Chennakeshava Temple, Belur

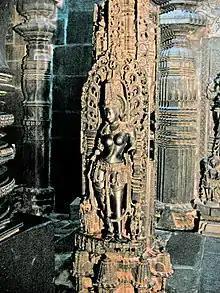
The temple is famous for its rendering of Mohini, the female avatar of Vishnu.

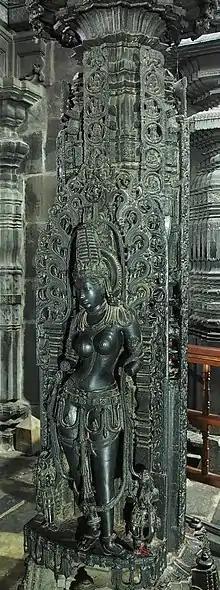
Intricately carved damsel on a pillar at the Sanctum Sanctorum.

Above the perforated screens, on capitals of the supporting pillars, are "madanakai" (Salabhanjika) figures. There were originally 40 "madanakai", of which 38 have survived in damaged or good form. Two of these are Durga, three huntresses (with bow), others are dancers in "Natya Shastra" abhinaya mudra (acting posture), musicians, women dressing or doing make up, a woman with a pet parrot, men making music. A majority of these "madanakai" figures are also carved into miniatures in the sixth band of the outer wall around the "pradakshina patha".